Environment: real
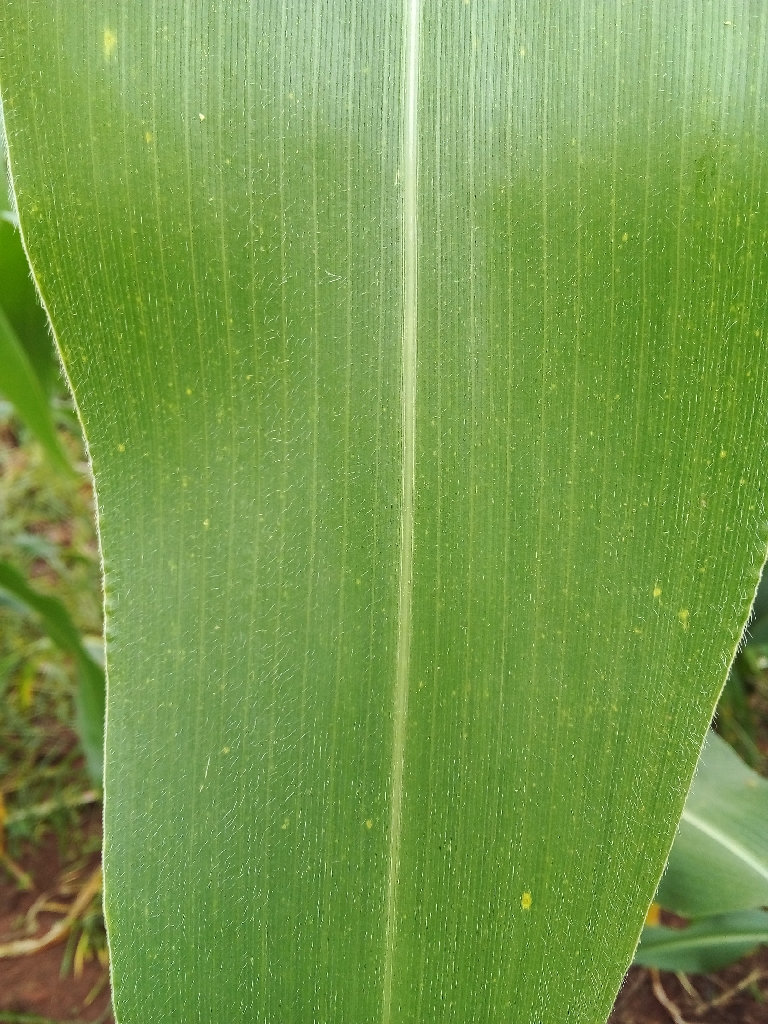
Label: healthy